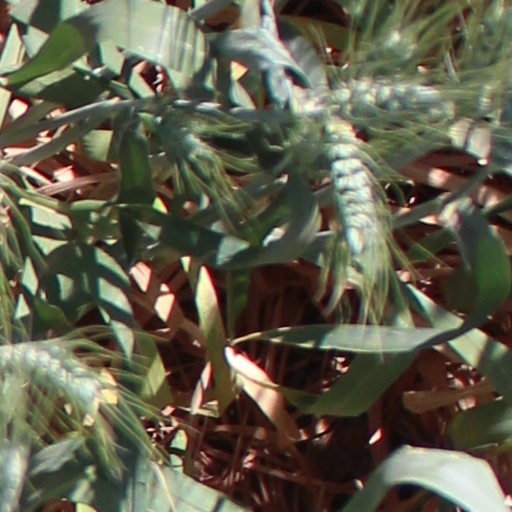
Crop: wheat